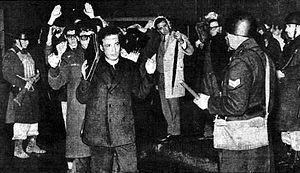
1966 est une année commune commençant un samedi.
La « Révolution argentine » est le nom officiel de la dictature militaire instaurée par le coup d'État du 28 juin 1966 qui renverse le président Arturo Illia, élu en 1963.